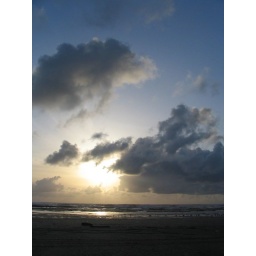
Jelly fish in the sky